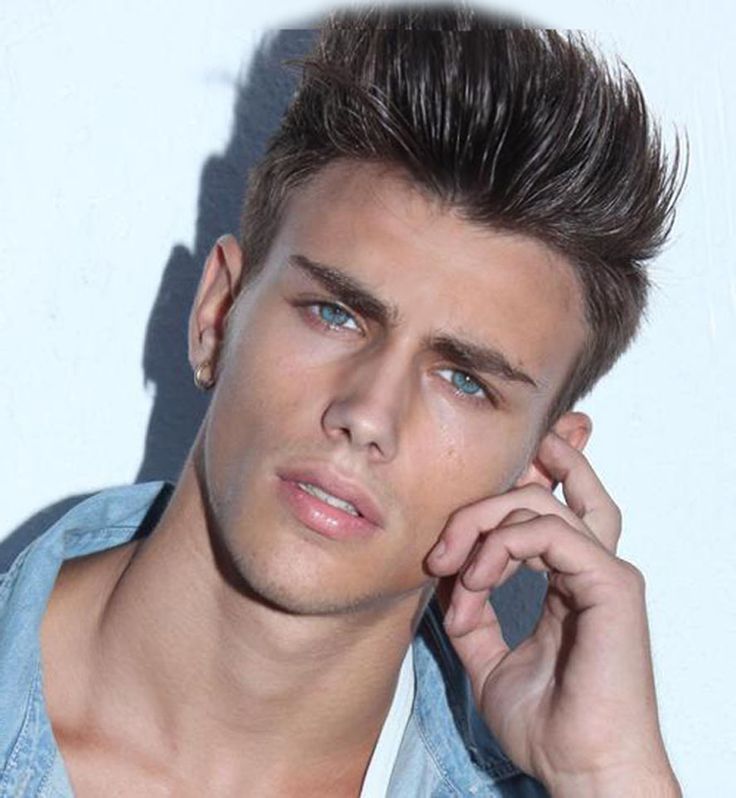
Label: Colored